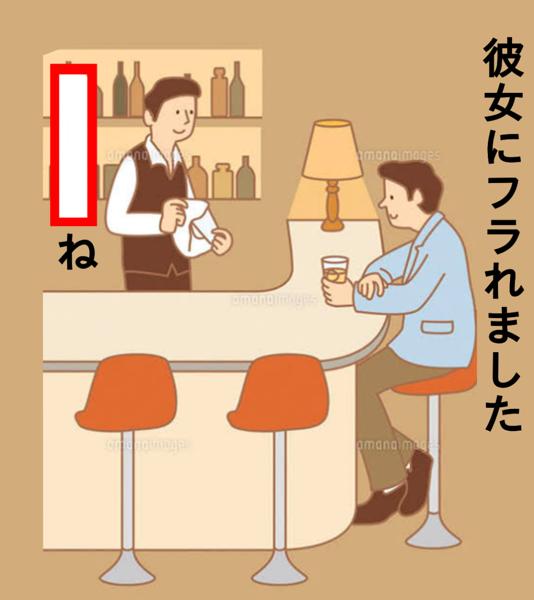
回答: あー